Follis (ball)

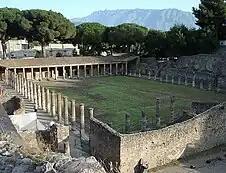

Follis (a term used in Ancient Rome), or Ball of wind ("pilota de vent" in Catalan), a term used in the 15th and 16th centuries in Spain and Italy, was a hollow ball inflated with air under pressure, able to jump and bounce when impacting at a certain speed with any solid body. Different types of balls of wind were commonly used to play a variety of ball games that were popular in that particular period of time.